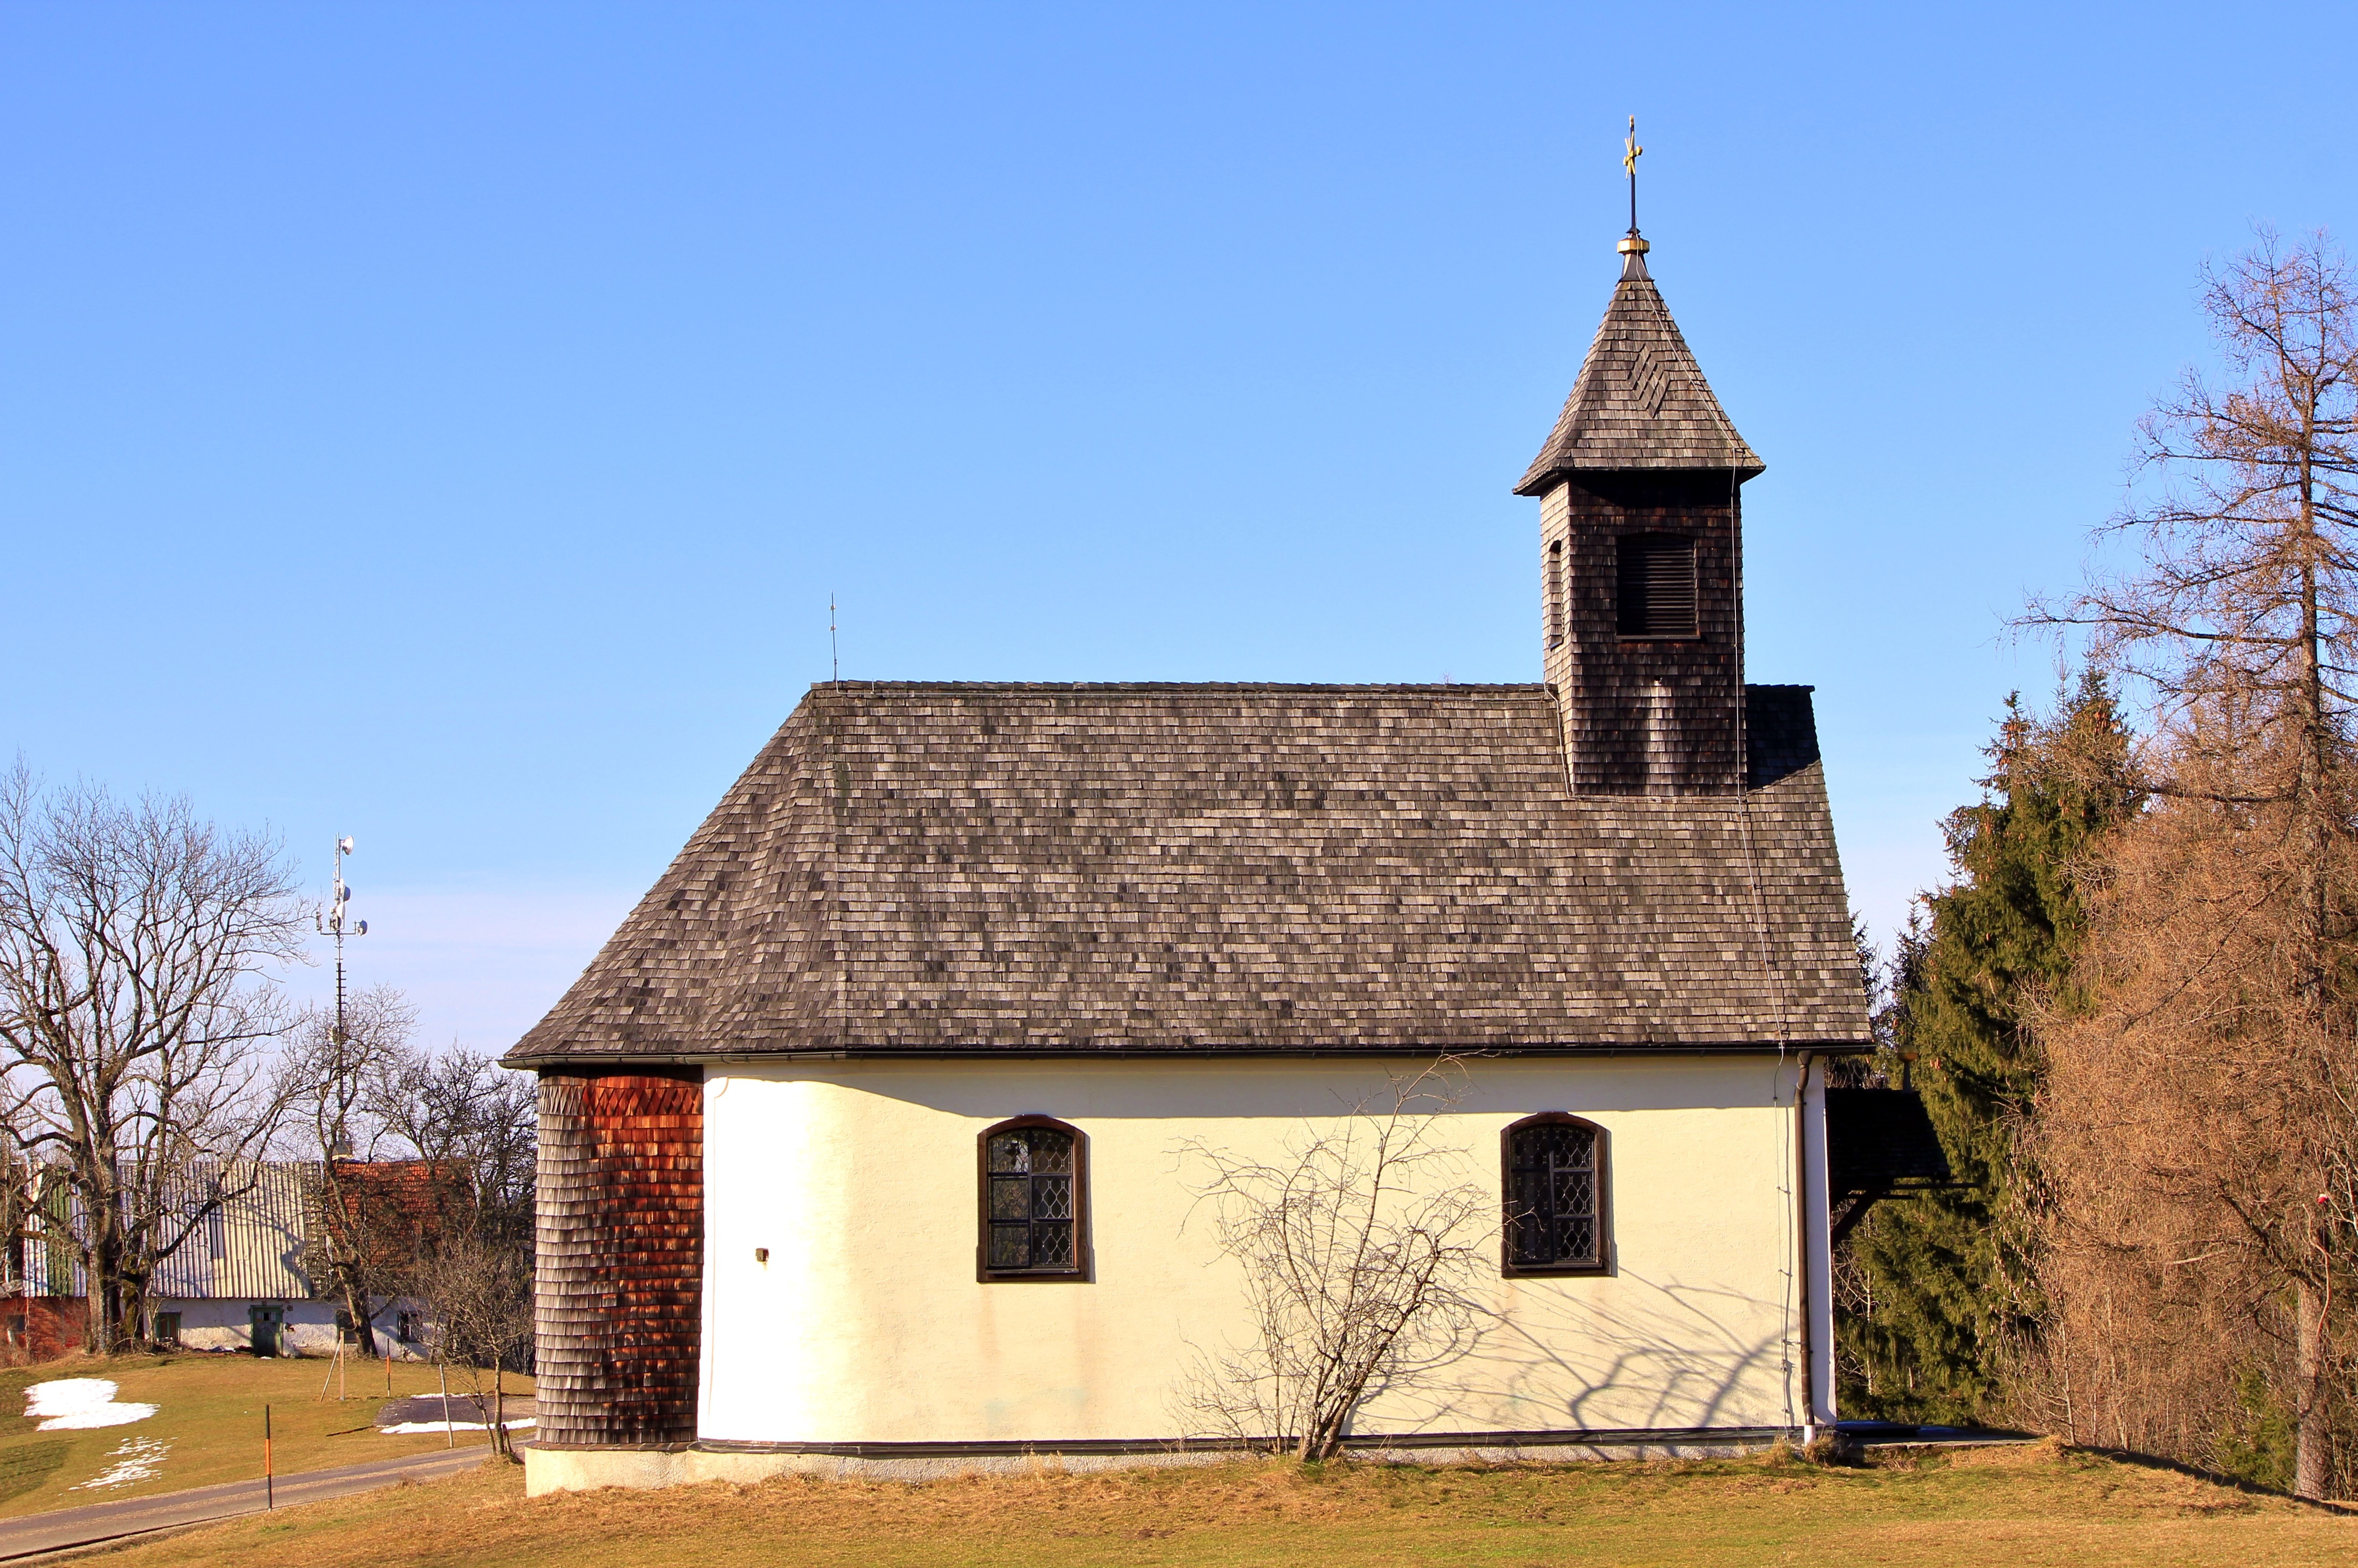
building, church, chapel, place of worship, monastery, house of prayer, rural area, spanish missions in california, gahbergkapelle, kapellle